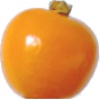
Label: Physalis 1